Sigurd Frosterus

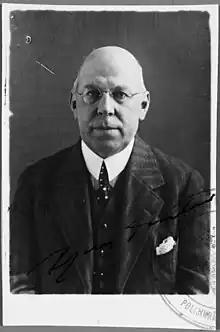

Sigurd Frosterus (4 June 1876 – 2 March 1956) was a Finnish architect, art critic, and art collector.